Hugh T. Broomall

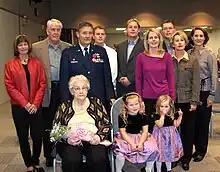
Broomall's family, taken during his promotion to brigadier general on 7 November 2004

In 2011, Broomall was inducted into the Salesianum School Alumni Hall of Fame. Inducted into the Delaware Aviation Hall of Fame in October 2022. Named the Wilmington University’s 1st Distinguished Alumnae in 2022.